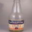
Label: bottle